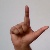
The image shows a hand gesture representing the letter 'L' in Indian Sign Language.